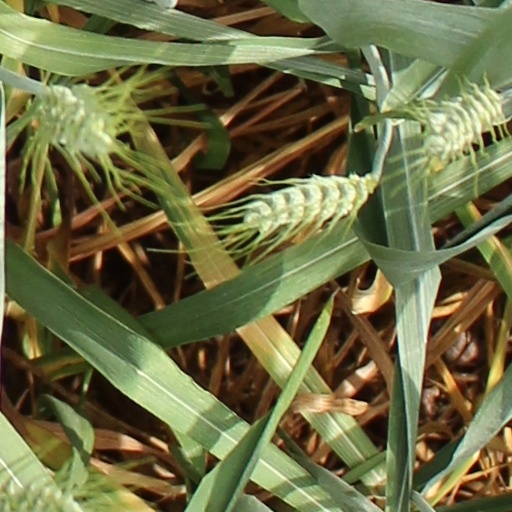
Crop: wheat